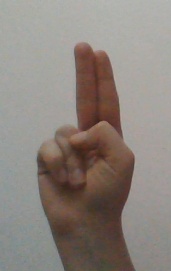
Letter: taa